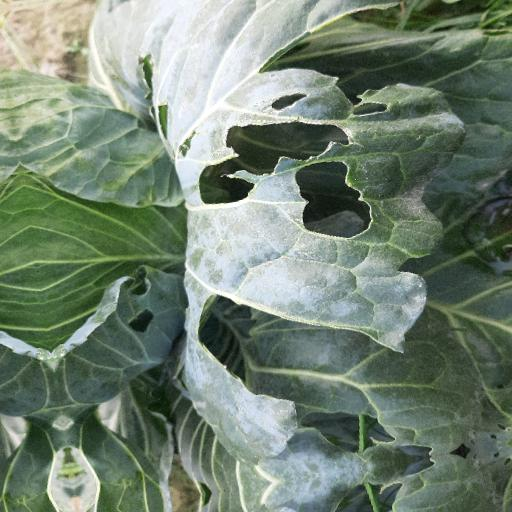
Label: Black Rot